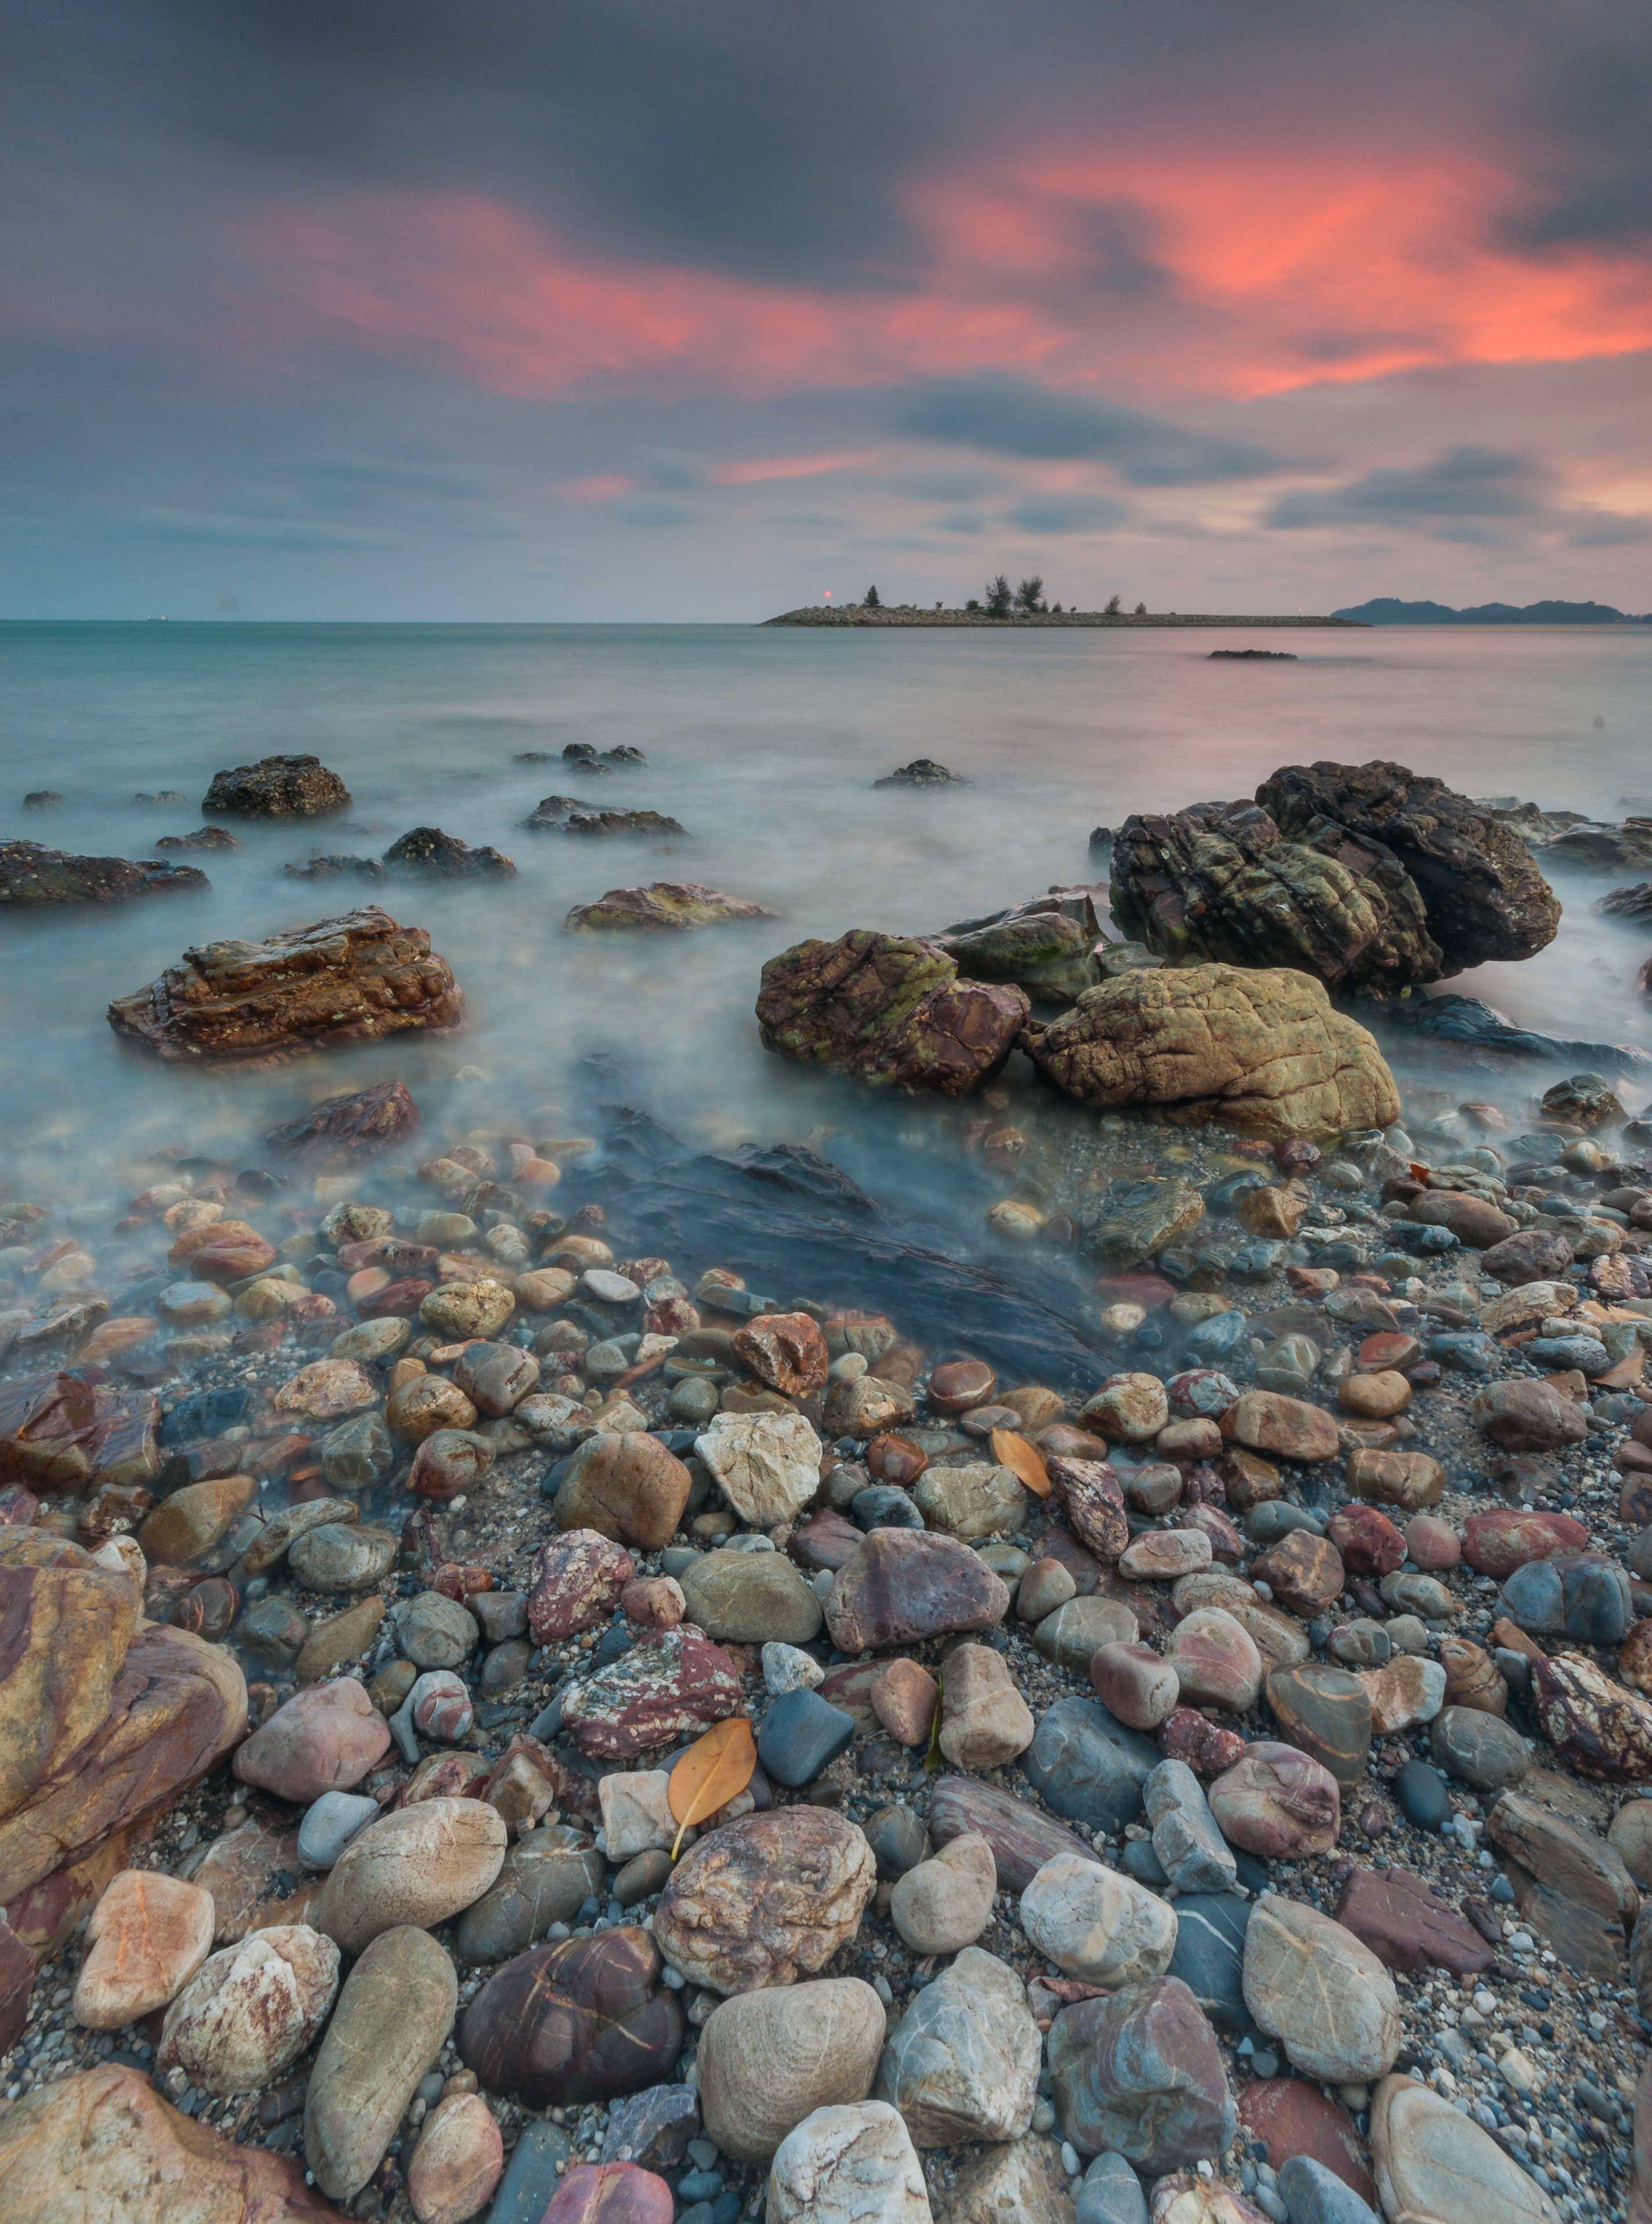
beach, landscape, sea, coast, water, sand, rock, ocean, cloud, sunset, leaf, shore, wave, dawn, tide, dusk, cove, bay, island, rocky, seashore, material, body of water, rocks, outdoors, stones, clouds, pebbles, cape, wind wave